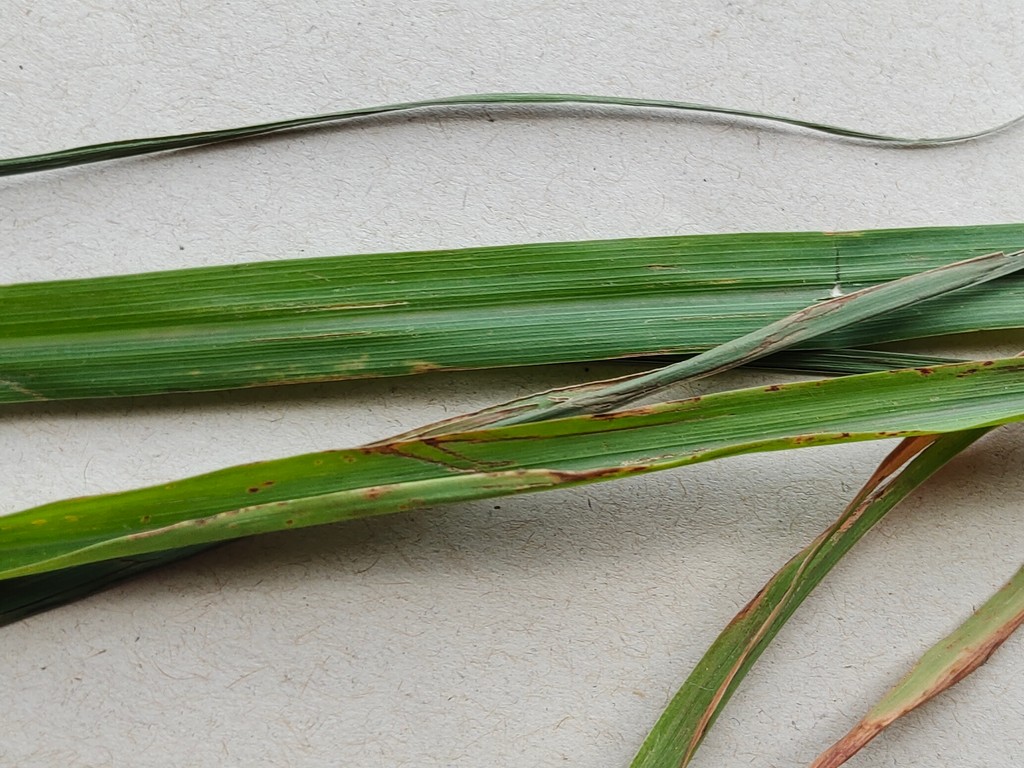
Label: Unhealthy